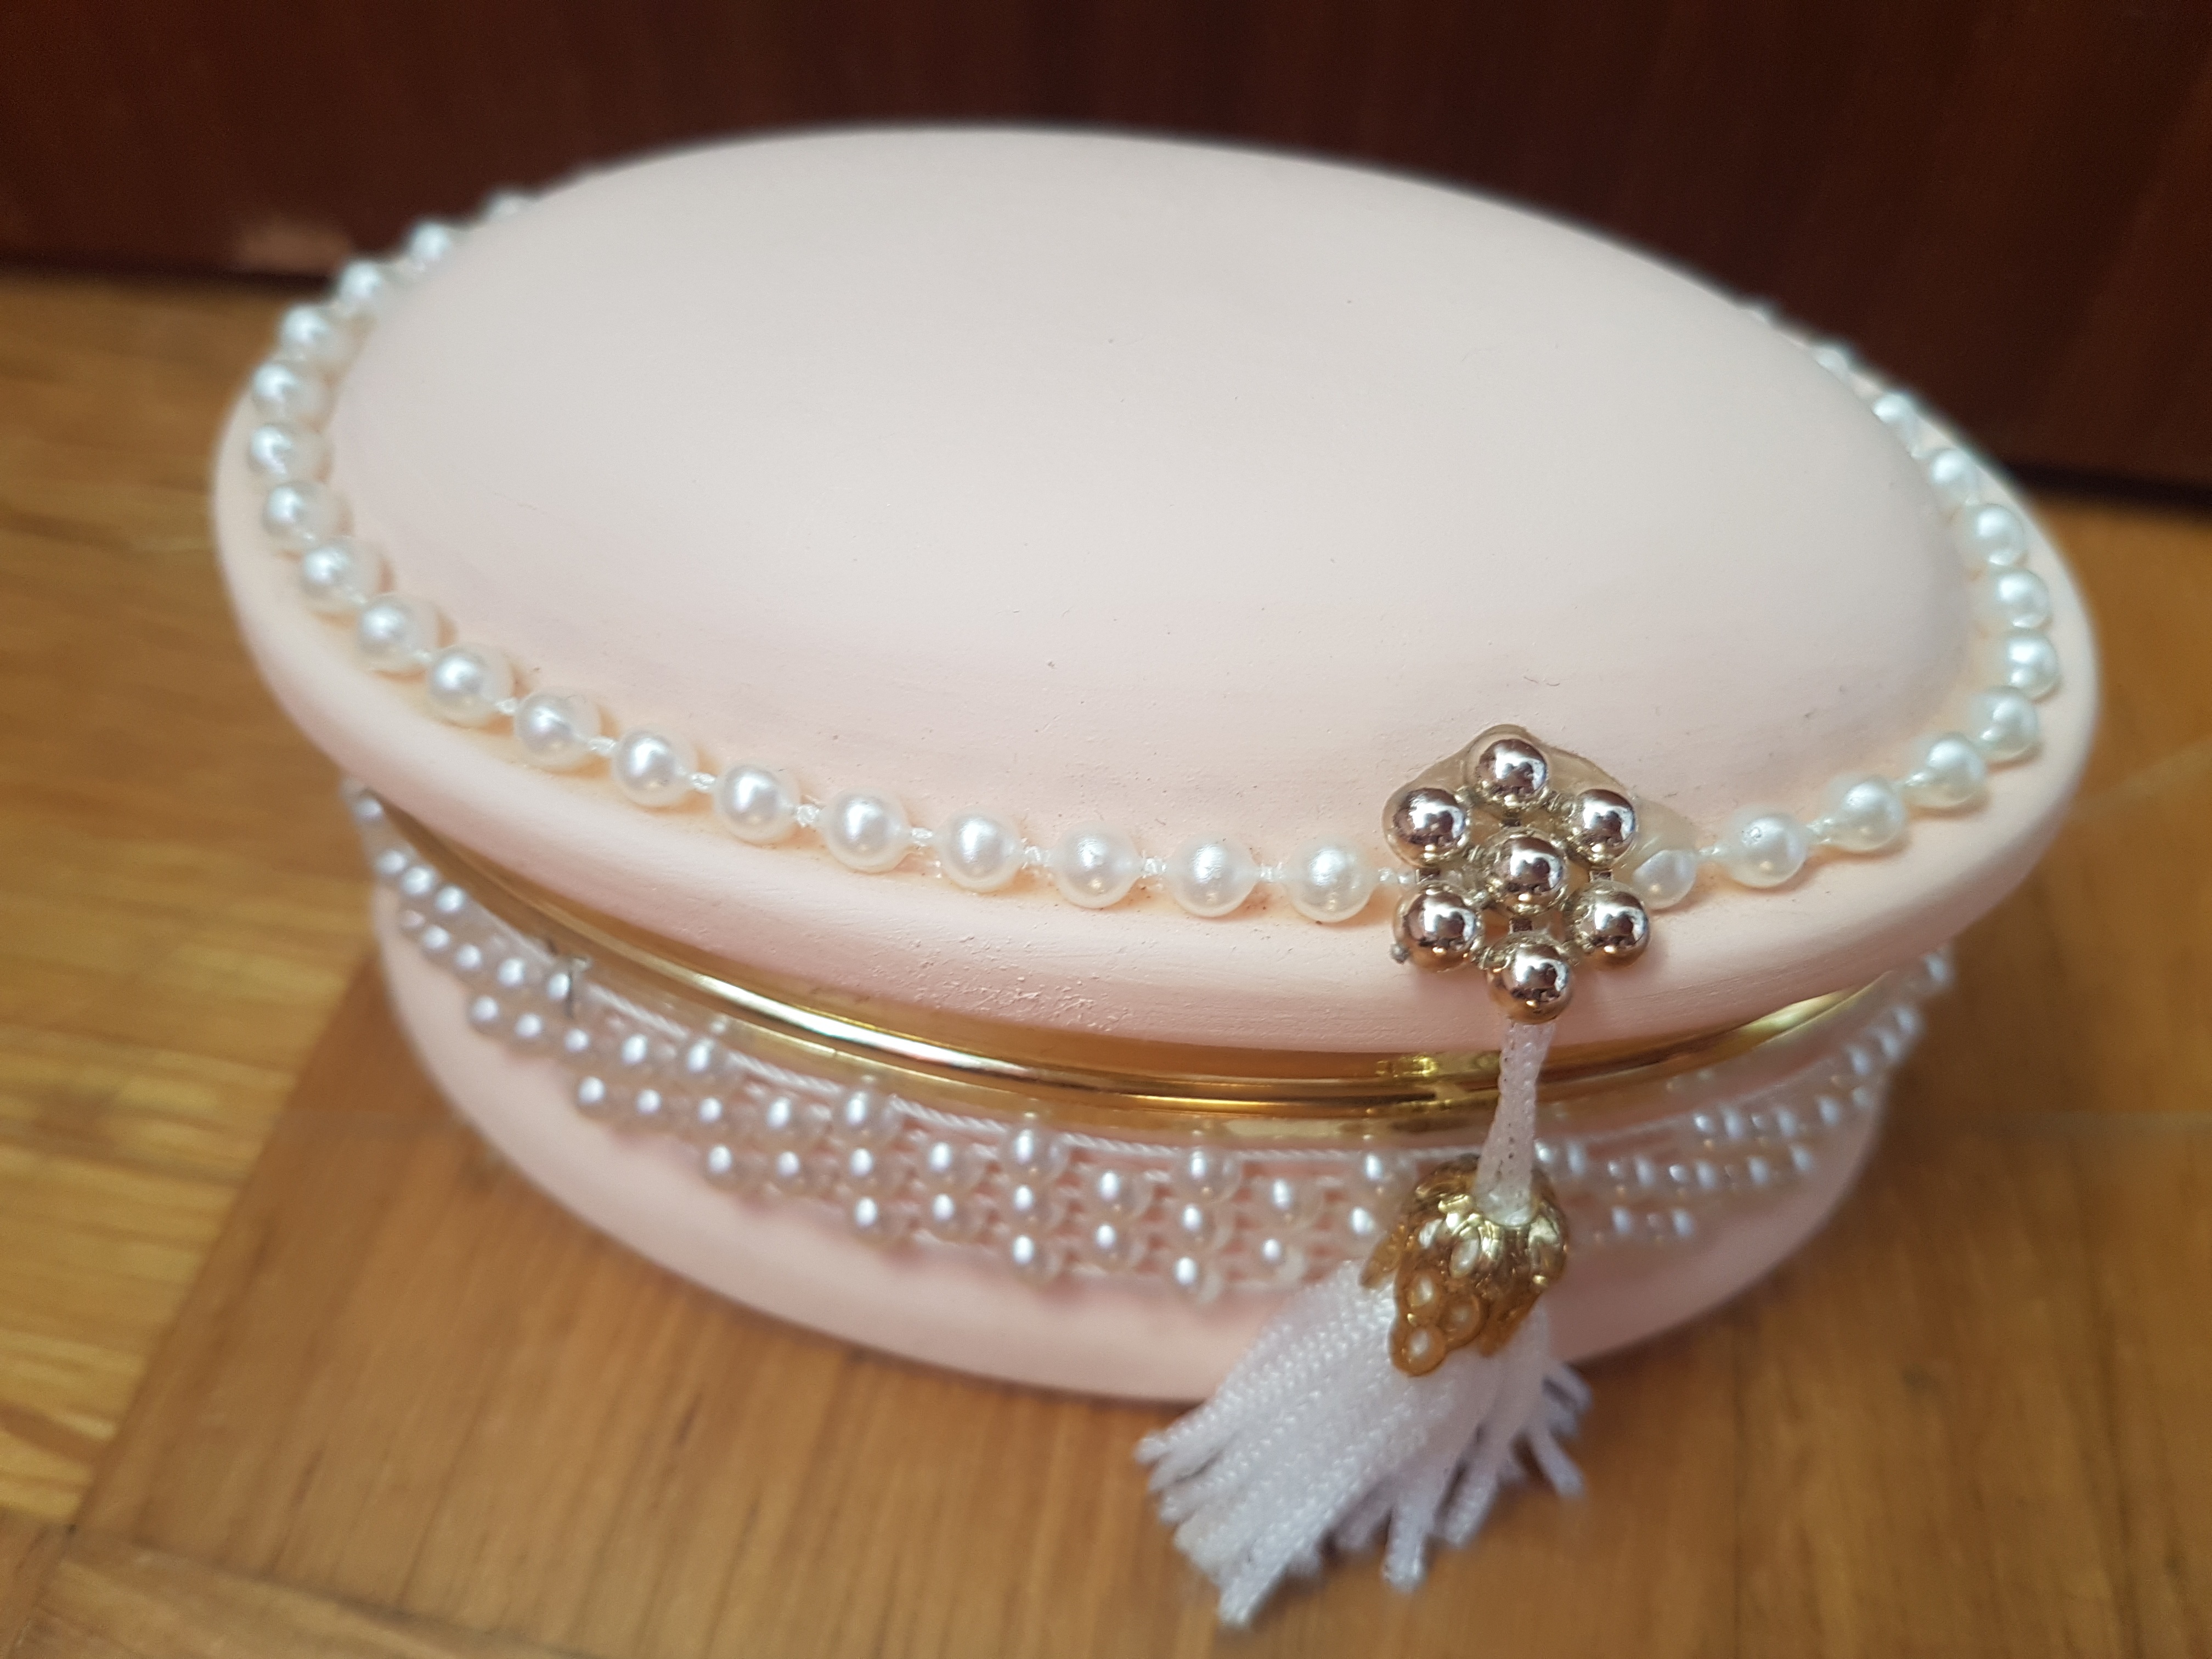
white, vintage, antique, old, pattern, golden, small, box, pink, jewelry, fabric, jewellery, cool image, gold, wooden, handmade, ribbons, porcelain, cool photo, pearl, pearls, ceramics, jewelry making, fashion accessory, wedding ceremony supply